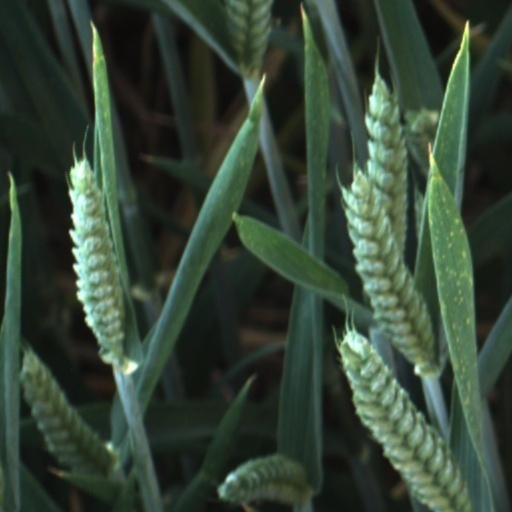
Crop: wheat